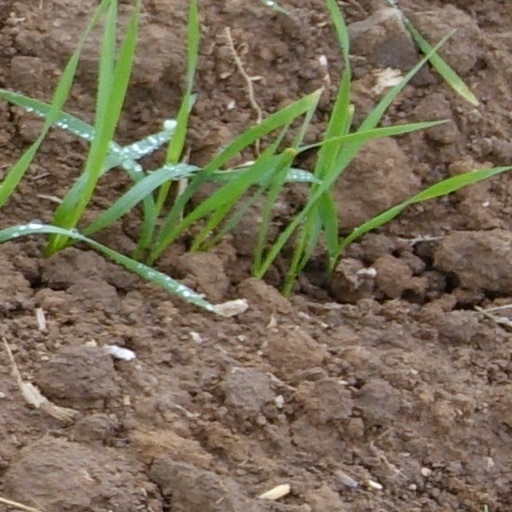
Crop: wheat